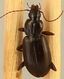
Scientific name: Calathus advena
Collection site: Rocky Mountains NEON (RMNP), plot RMNP_012